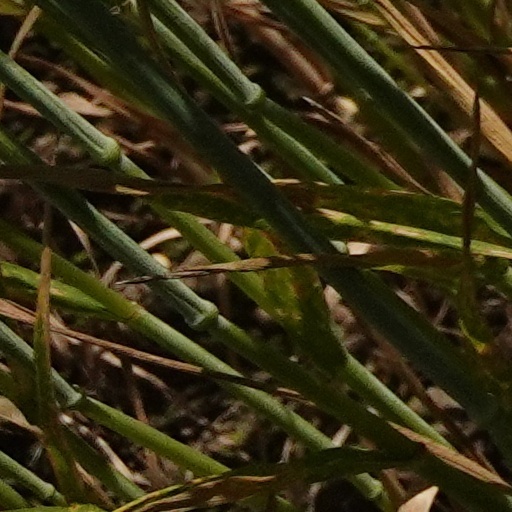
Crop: wheat